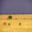
Label: plain